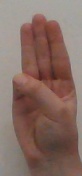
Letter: thaa